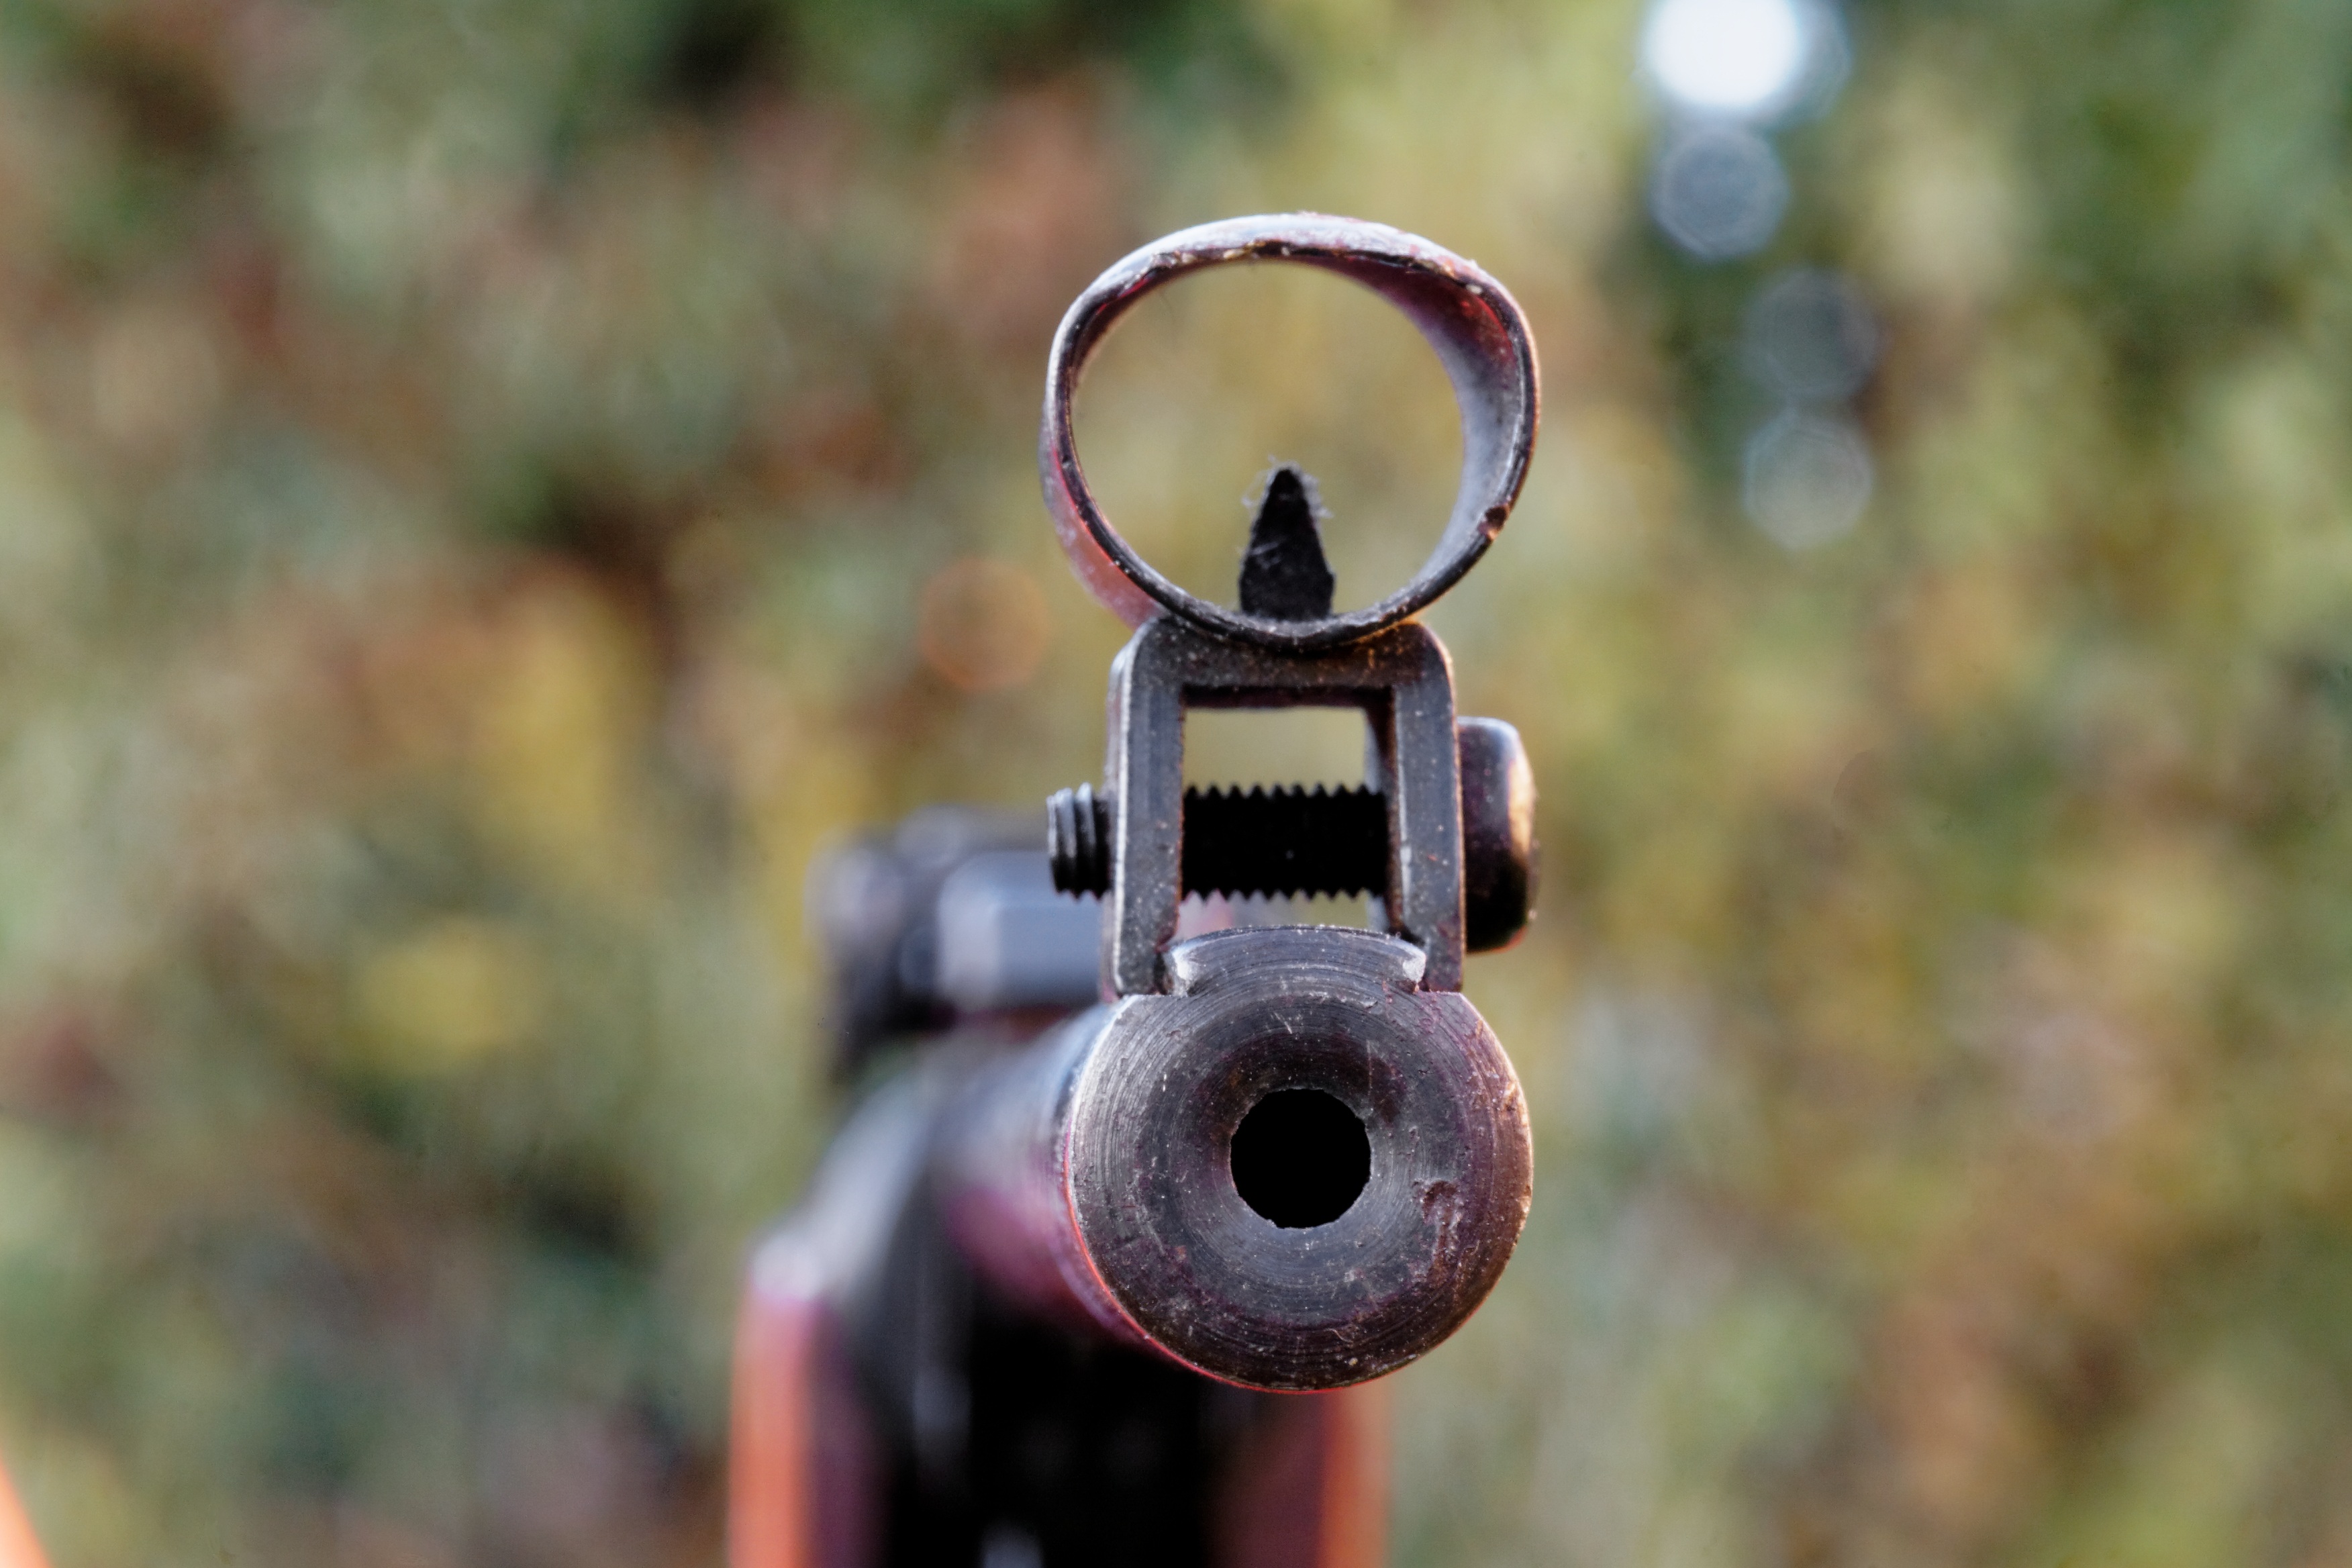
hand, photography, grain, run, green, weapon, close up, gun, shoot, rifle, macro photography, objectives, shooting sports, air pressure gun